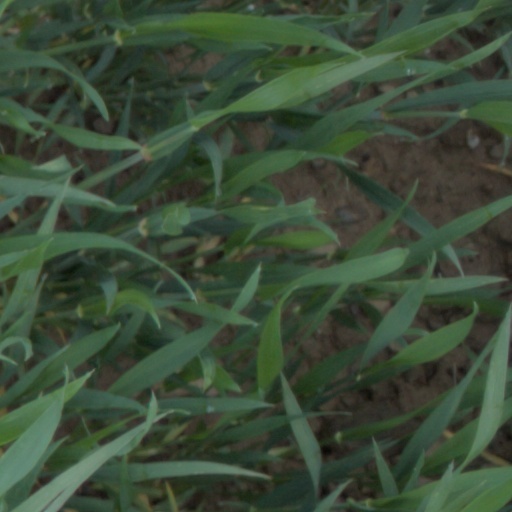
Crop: wheat